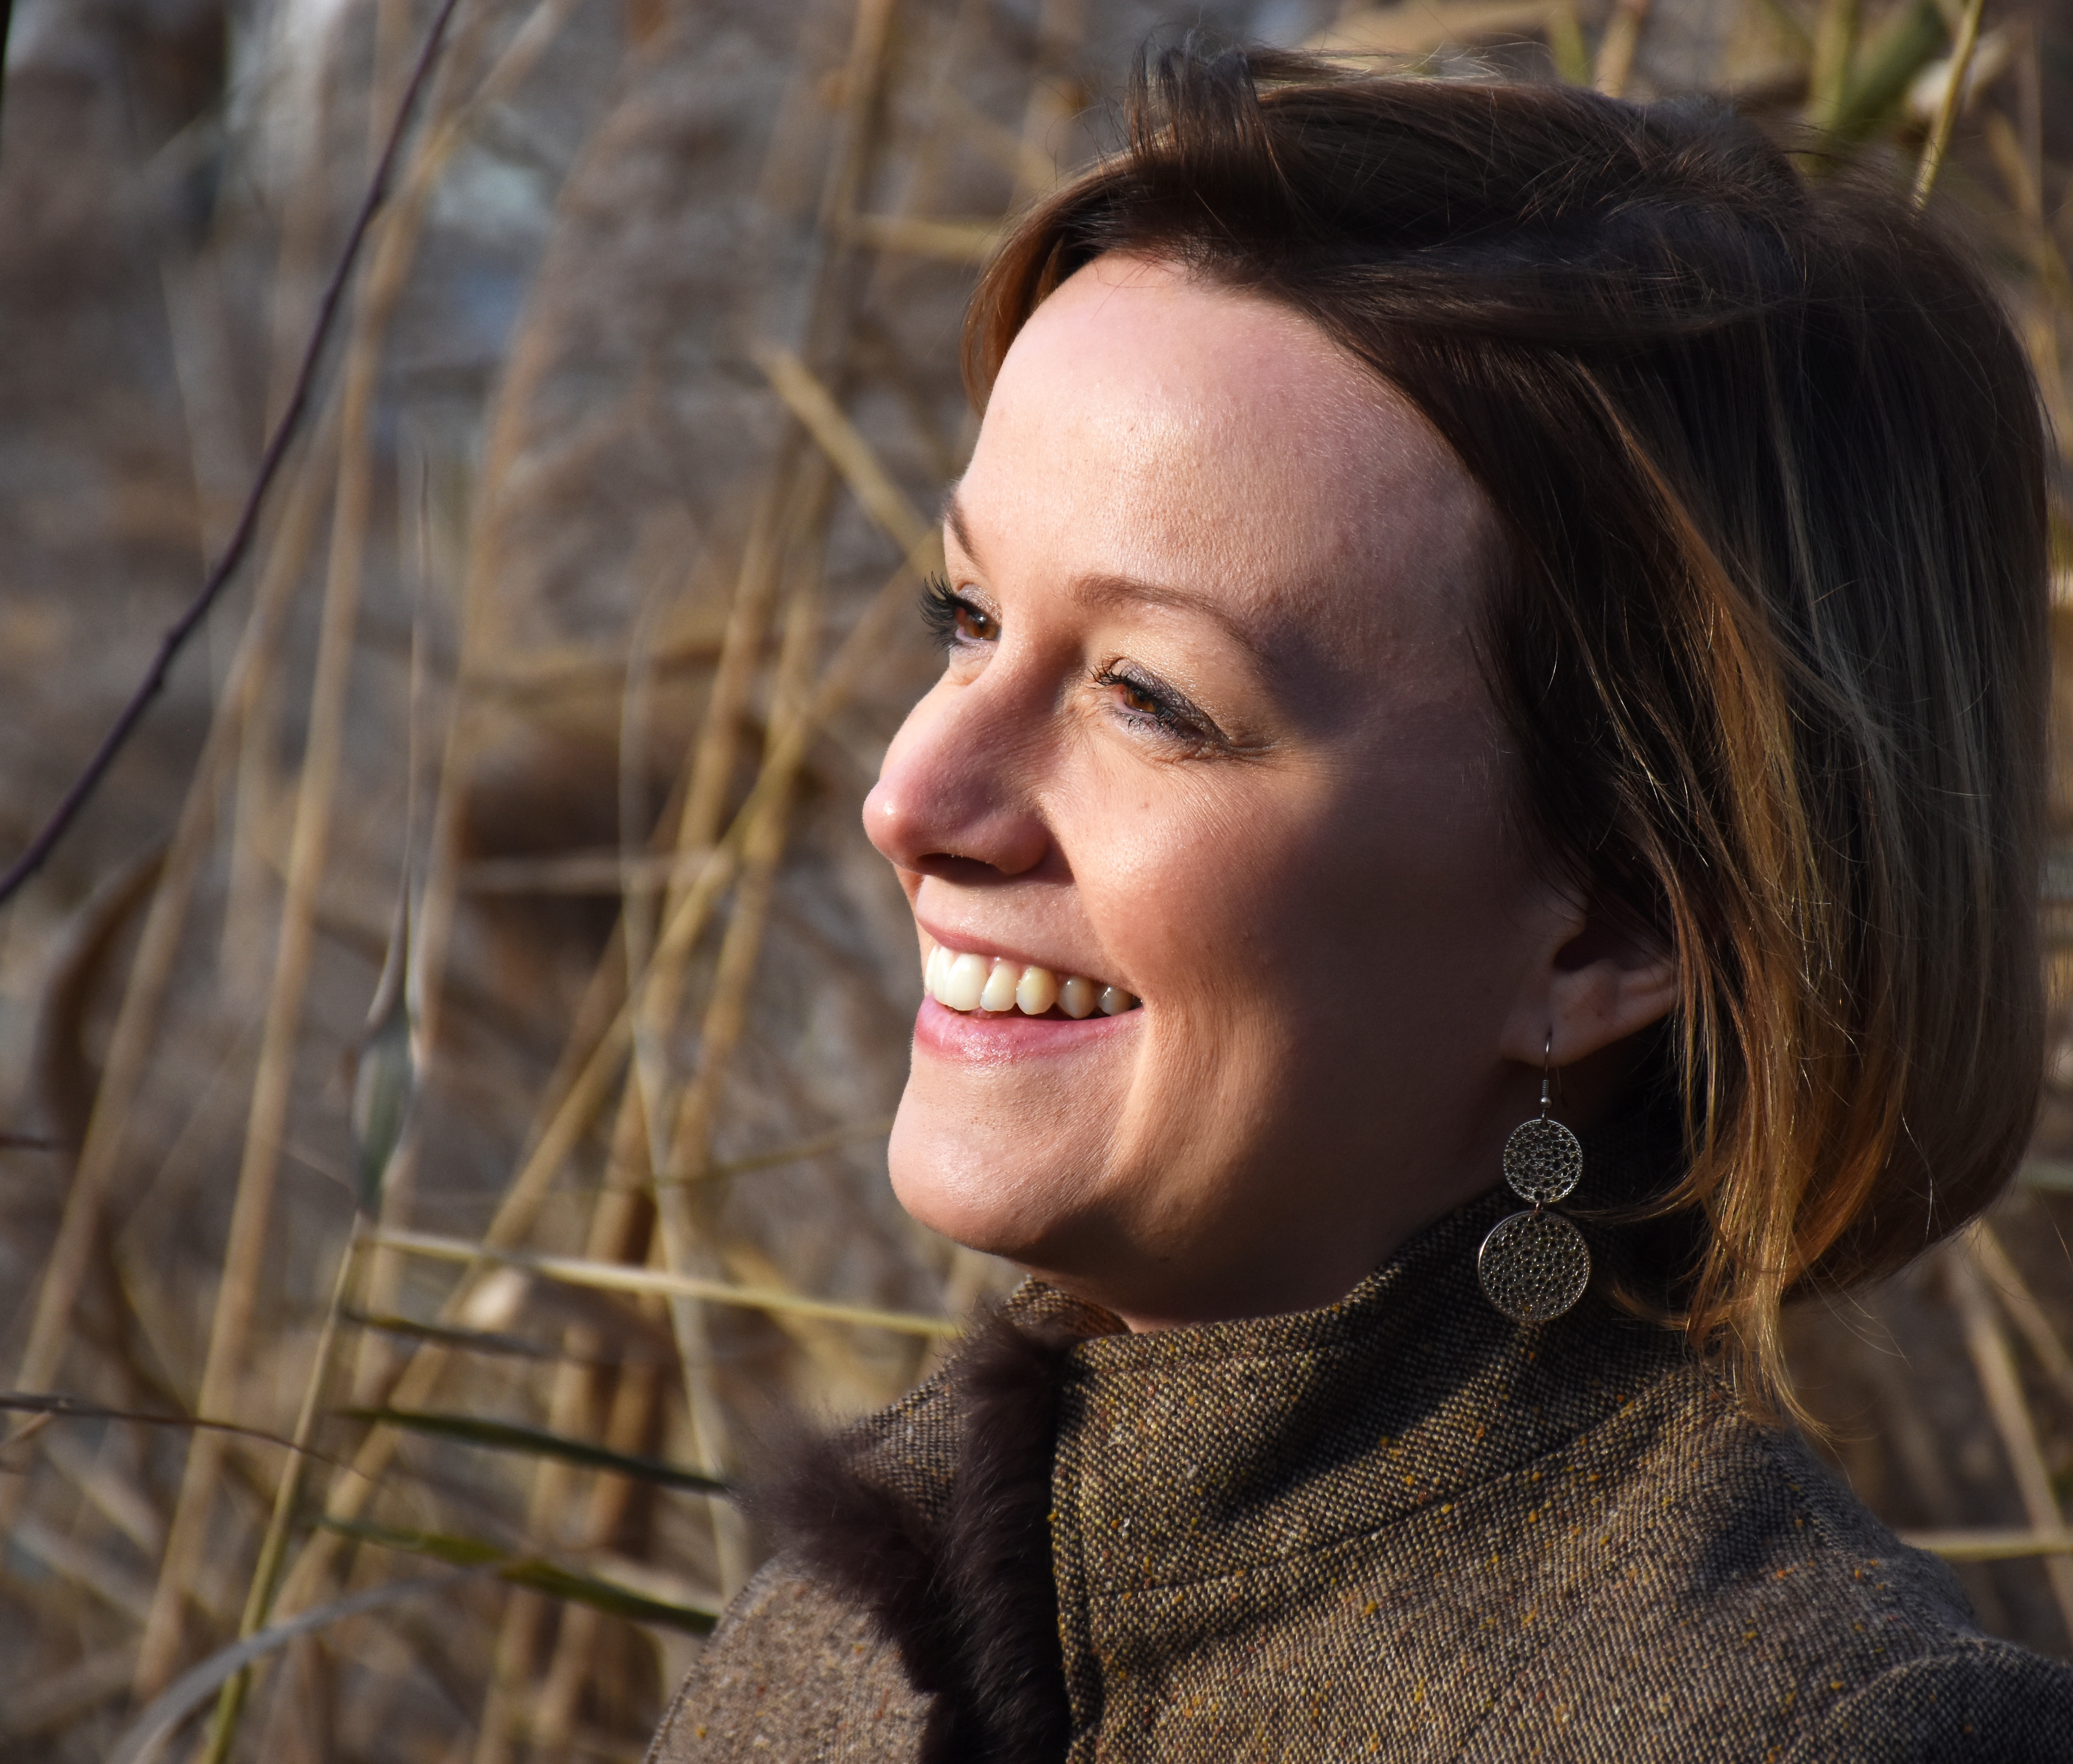
person, people, girl, woman, photography, female, portrait, model, young, spring, autumn, human, lady, facial expression, smile, feminine, close up, face, eye, head, beauty, pretty, of course, femininity, female model, young woman, photo shoot, natural light, portrait photography